James Lyons (Virginia politician)

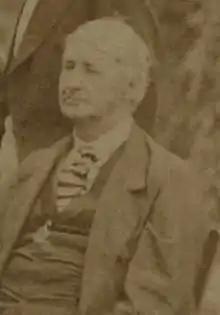
Lyons in 1869

James Lyons (October 12, 1801 – December 18, 1882) was a nineteenth century American politician from Virginia who also served in the Confederate Congress.